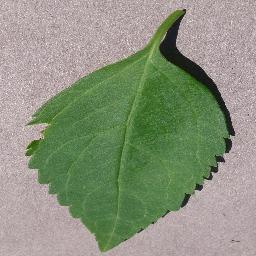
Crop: cherry
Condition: (including_sour)_healthy